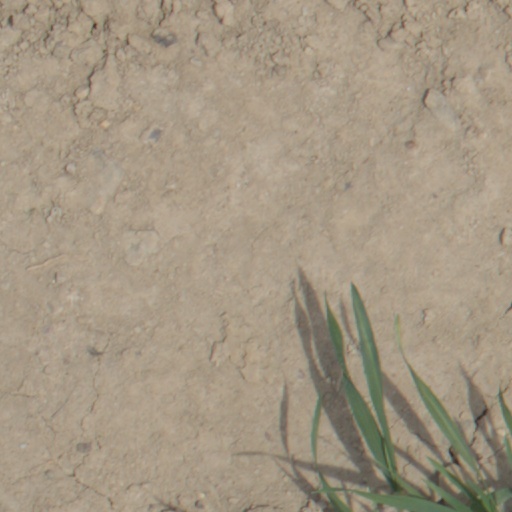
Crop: wheat